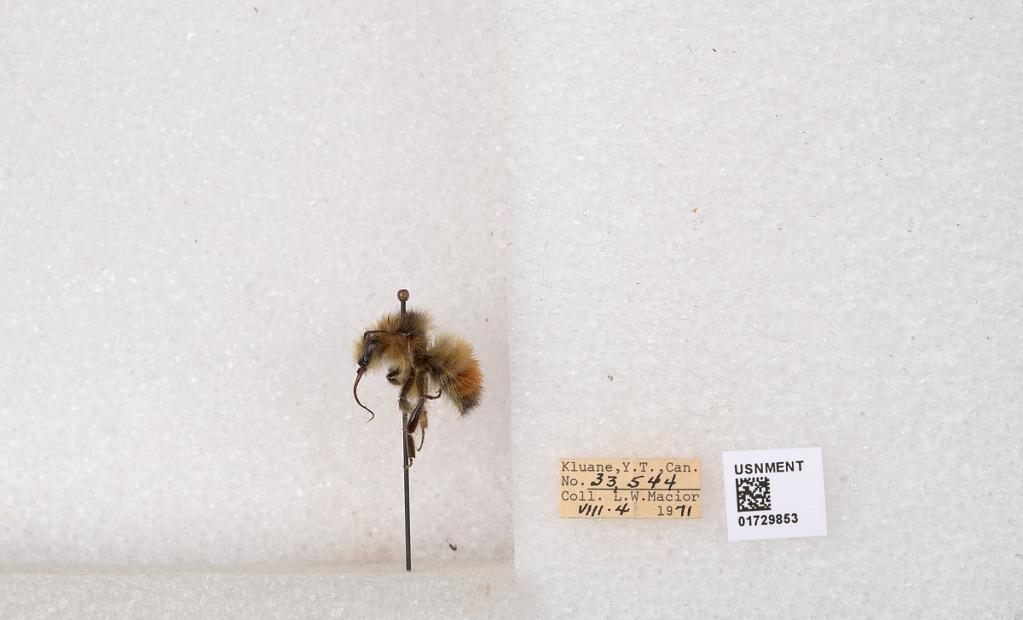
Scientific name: Bombus flavifrons Cresson
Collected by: L. Macior
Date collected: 1971-8-4
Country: Canada
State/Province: Yukon Territory
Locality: Kluane National Park and Reserve
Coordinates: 60.7493, -139.504